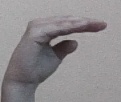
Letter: jeem